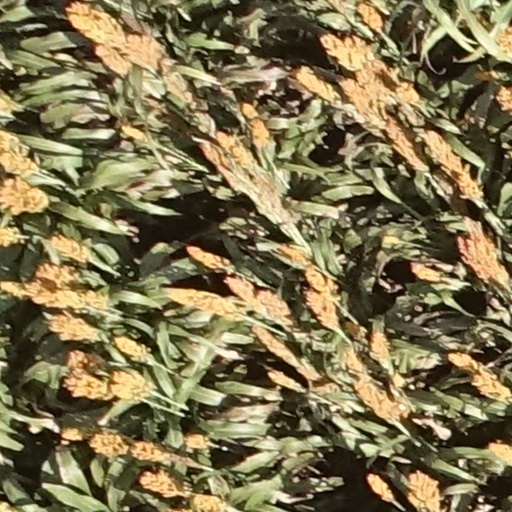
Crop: sorghum